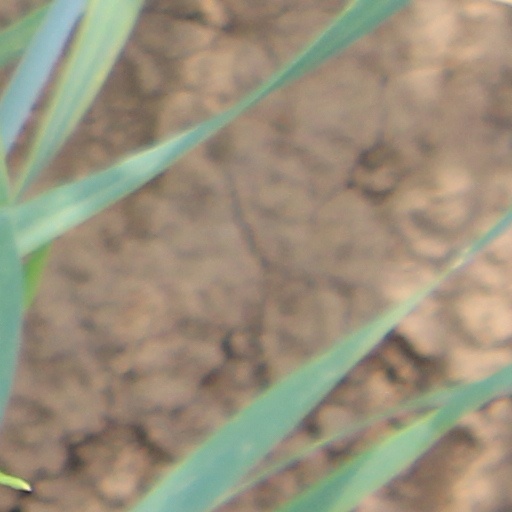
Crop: wheat